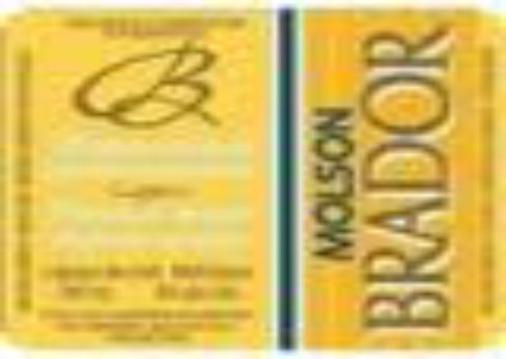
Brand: molson brador
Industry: Food